List of national parks of Germany

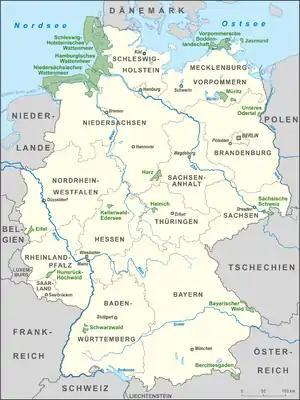
Map of all 16 German national parks (2014)

The following are the 16 national parks of Germany, sorted from North to South: